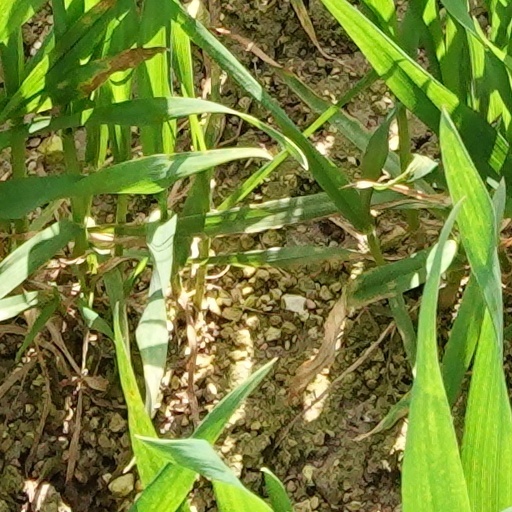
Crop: wheat